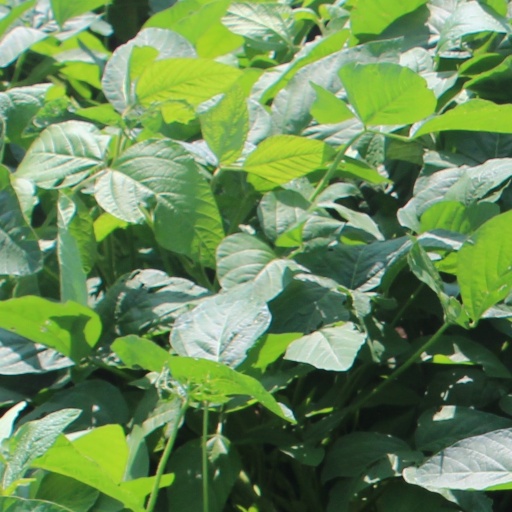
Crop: soybean